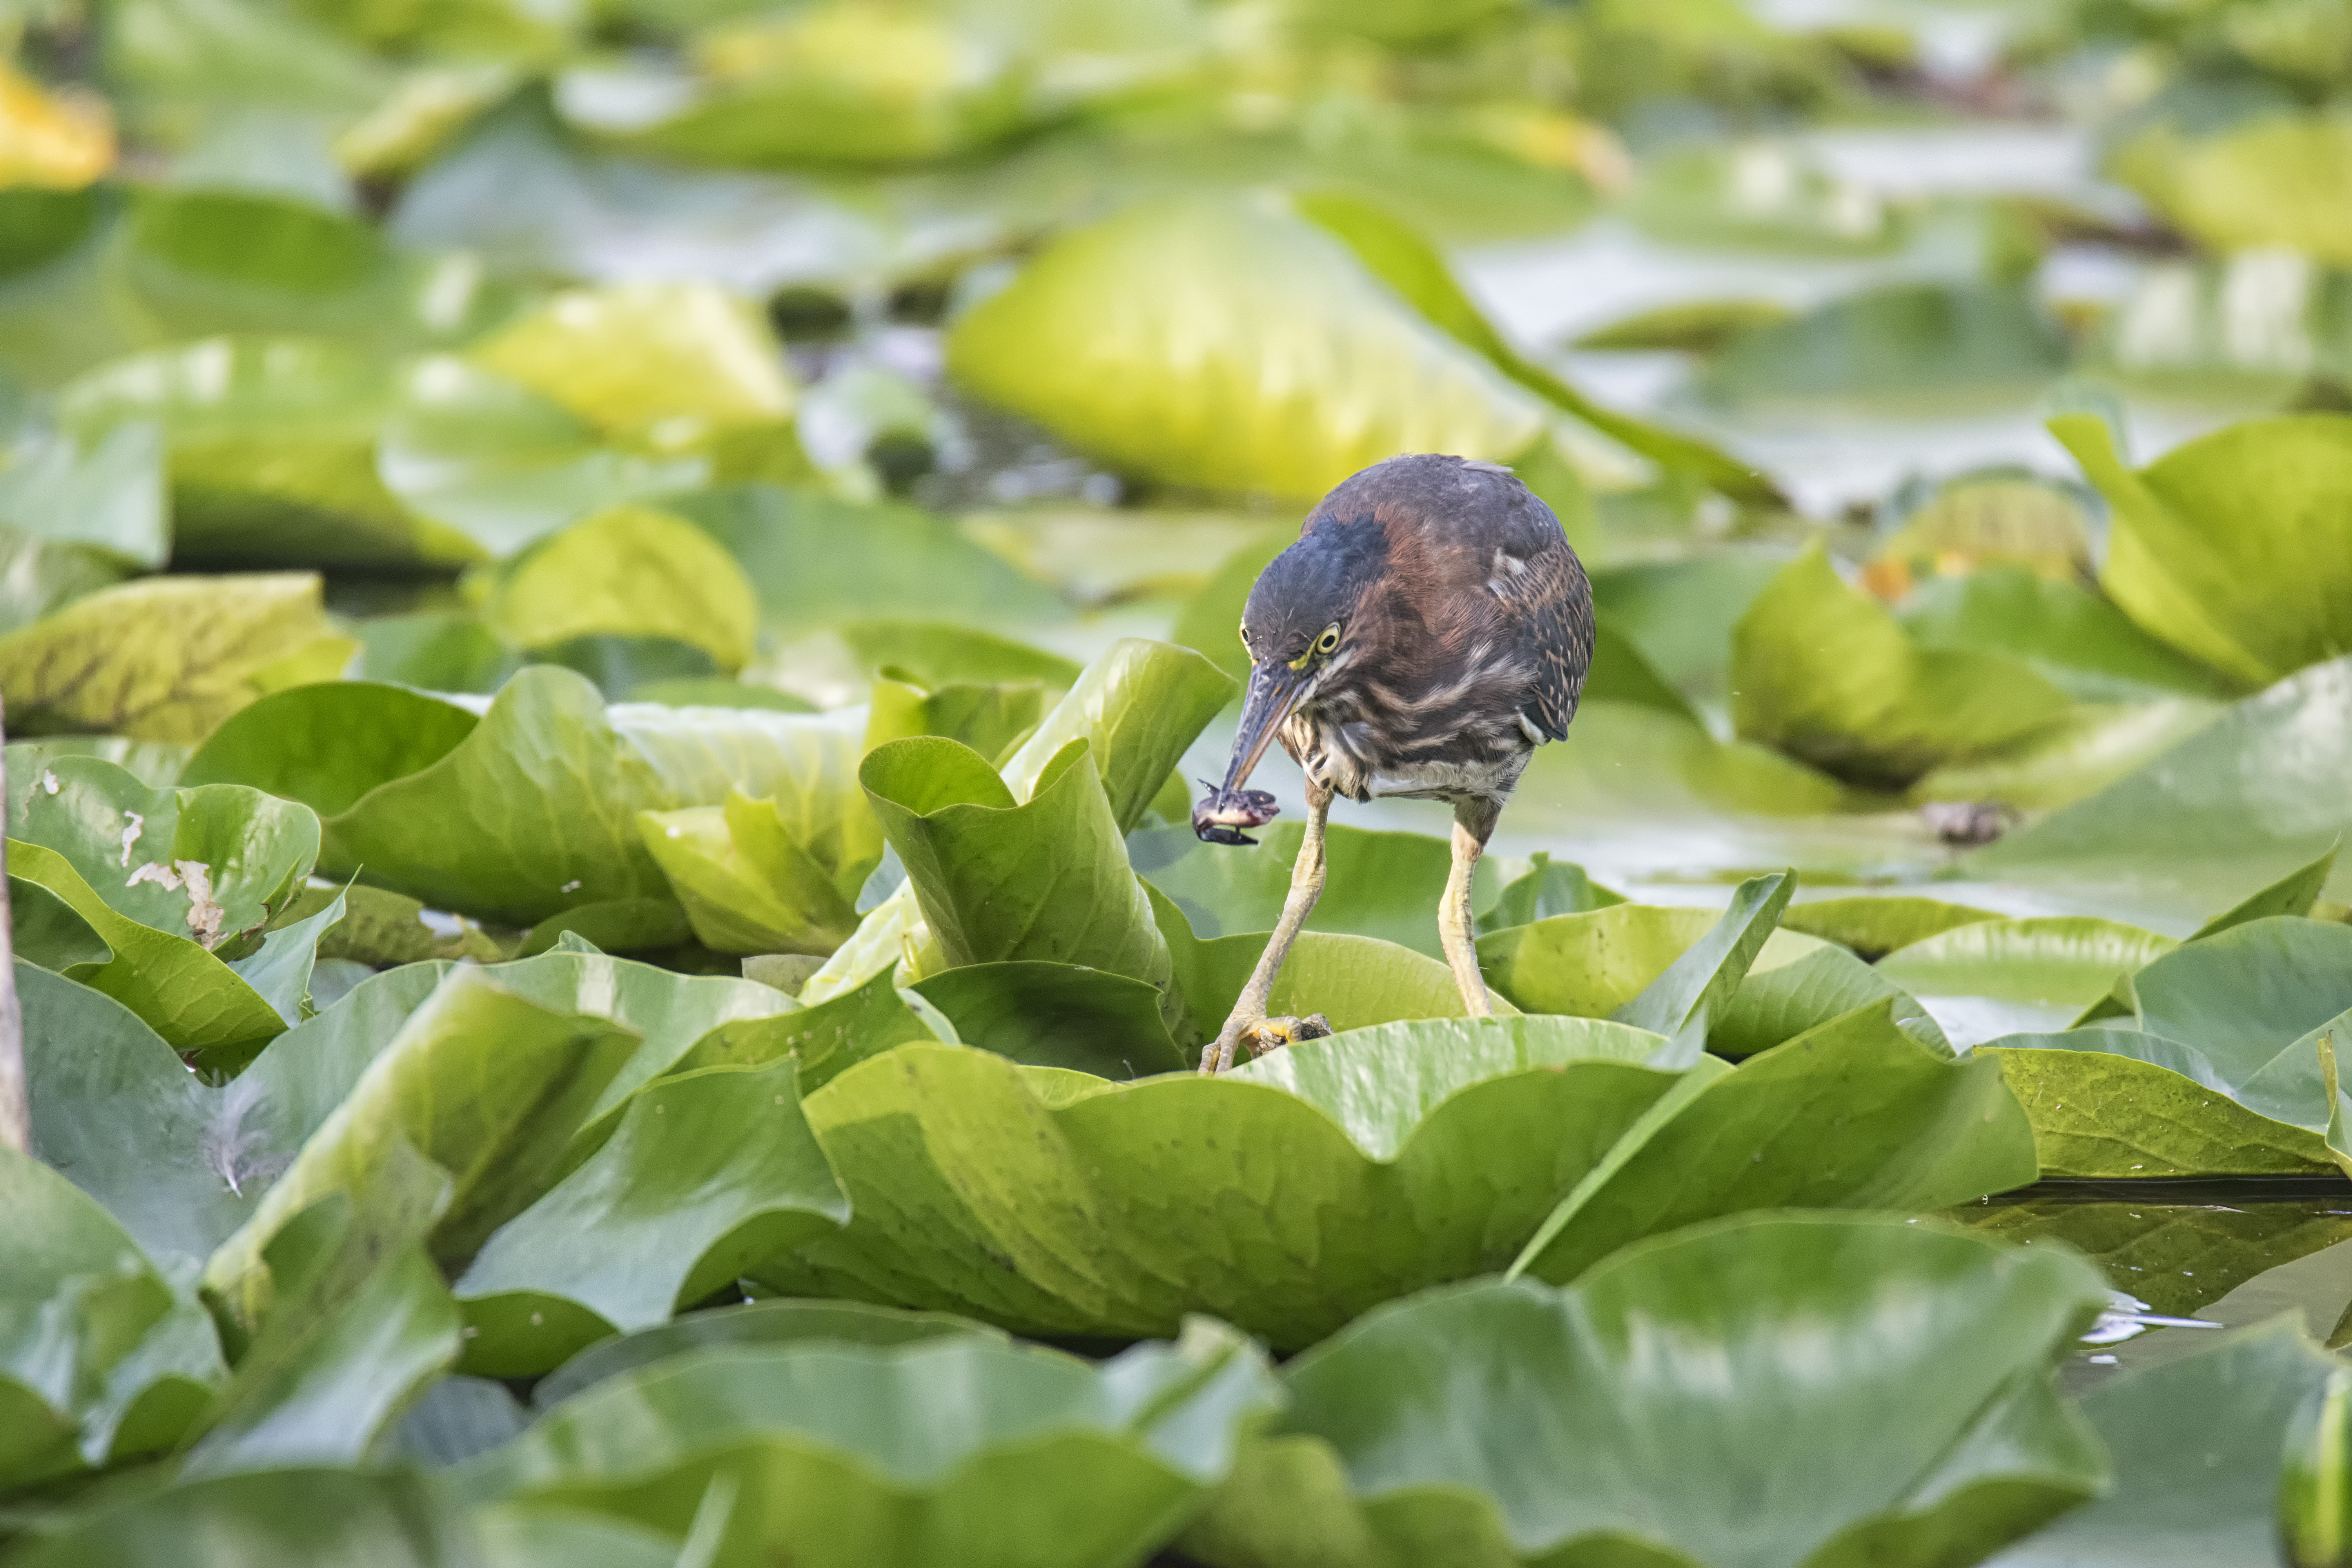
nature, bird, leaf, flower, wildlife, green, jungle, produce, insect, garden, flora, fauna, invertebrate, canada, rainforest, vert, quebec, heron, sherbrooke, oiseau, macro photography